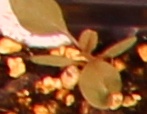
Label: Redroot Pigweed